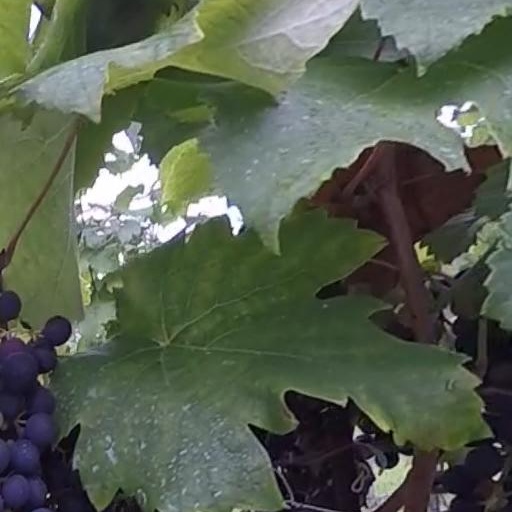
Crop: grape